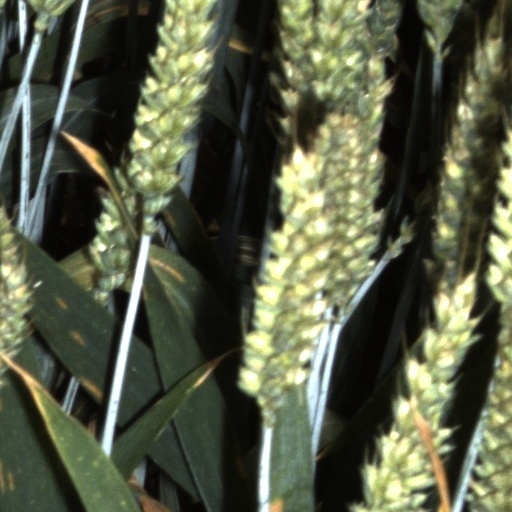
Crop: wheat